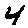
Label: 4